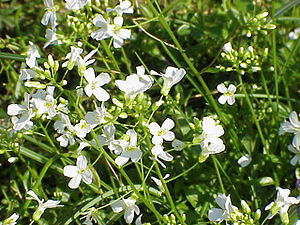
Kalkkarse
Krybende Kalkkarse (Arabis procurrens).
Krybende Kalkkarse (Arabis procurrens).
Kalkkarse er en planteslægt. Den indeholder følgende arter: